Transport in Turkey

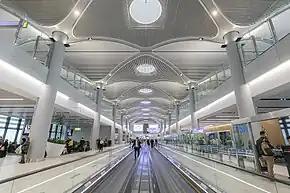
Istanbul Airport is the main international airport serving Istanbul, Turkey. It is a major hub in the world.

Transport in Turkey is road-dominated and mostly fuelled by diesel. Transport consumes a quarter of energy in Turkey, and is a major source of air pollution in Turkey and greenhouse gas emissions by Turkey. The World Health Organization has called for more active transport such as cycling. As of 2023 health impact assessment is not done in Turkey.